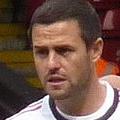
Age: 32